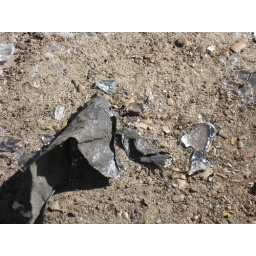
Bits of broken glass and a plastic trash bag shine in the sun.